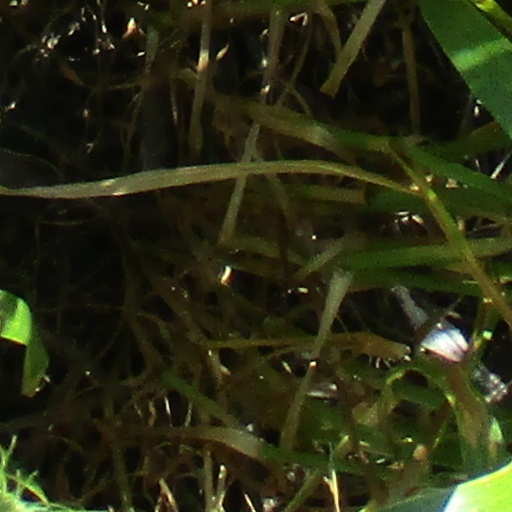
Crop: wheat